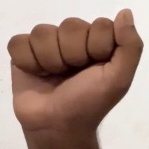
ASL sign: A